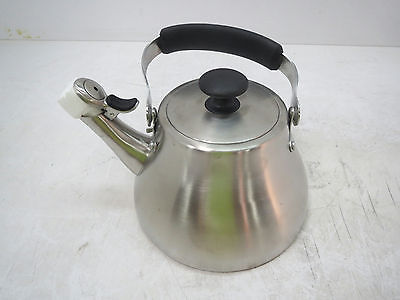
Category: kettle